Michelle Cruz Gonzales

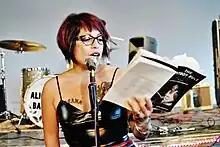
Michelle Cruz Gonzales reading "The Spitboy Rule"

Michelle Cruz Gonzales (born October 29, 1969, in Los Angeles, California) is a musician, author, and college English instructor. She is a founding member and drummer of the groundbreaking all-female hardcore punk band Spitboy. Gonzales is featured in the Green Day-produced documentary "" (2017), directed by Corbett Redford.